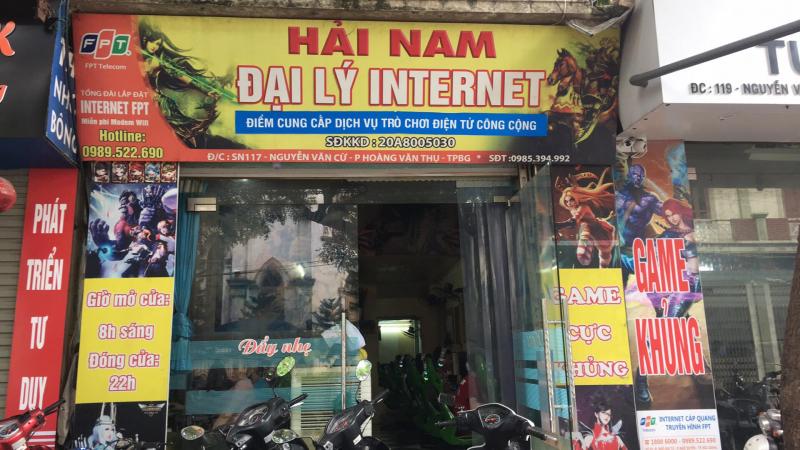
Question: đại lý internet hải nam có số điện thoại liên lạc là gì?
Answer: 0985394992